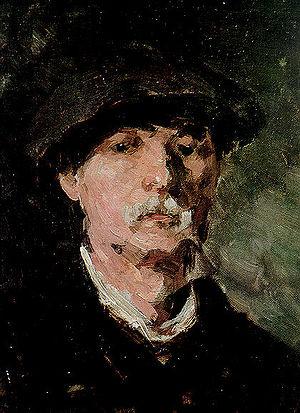
Nicolae Grigorescu est considéré comme le plus grand peintre roumain. Il était membre de l'Académie roumaine.